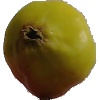
Label: Apple Red Yellow 2